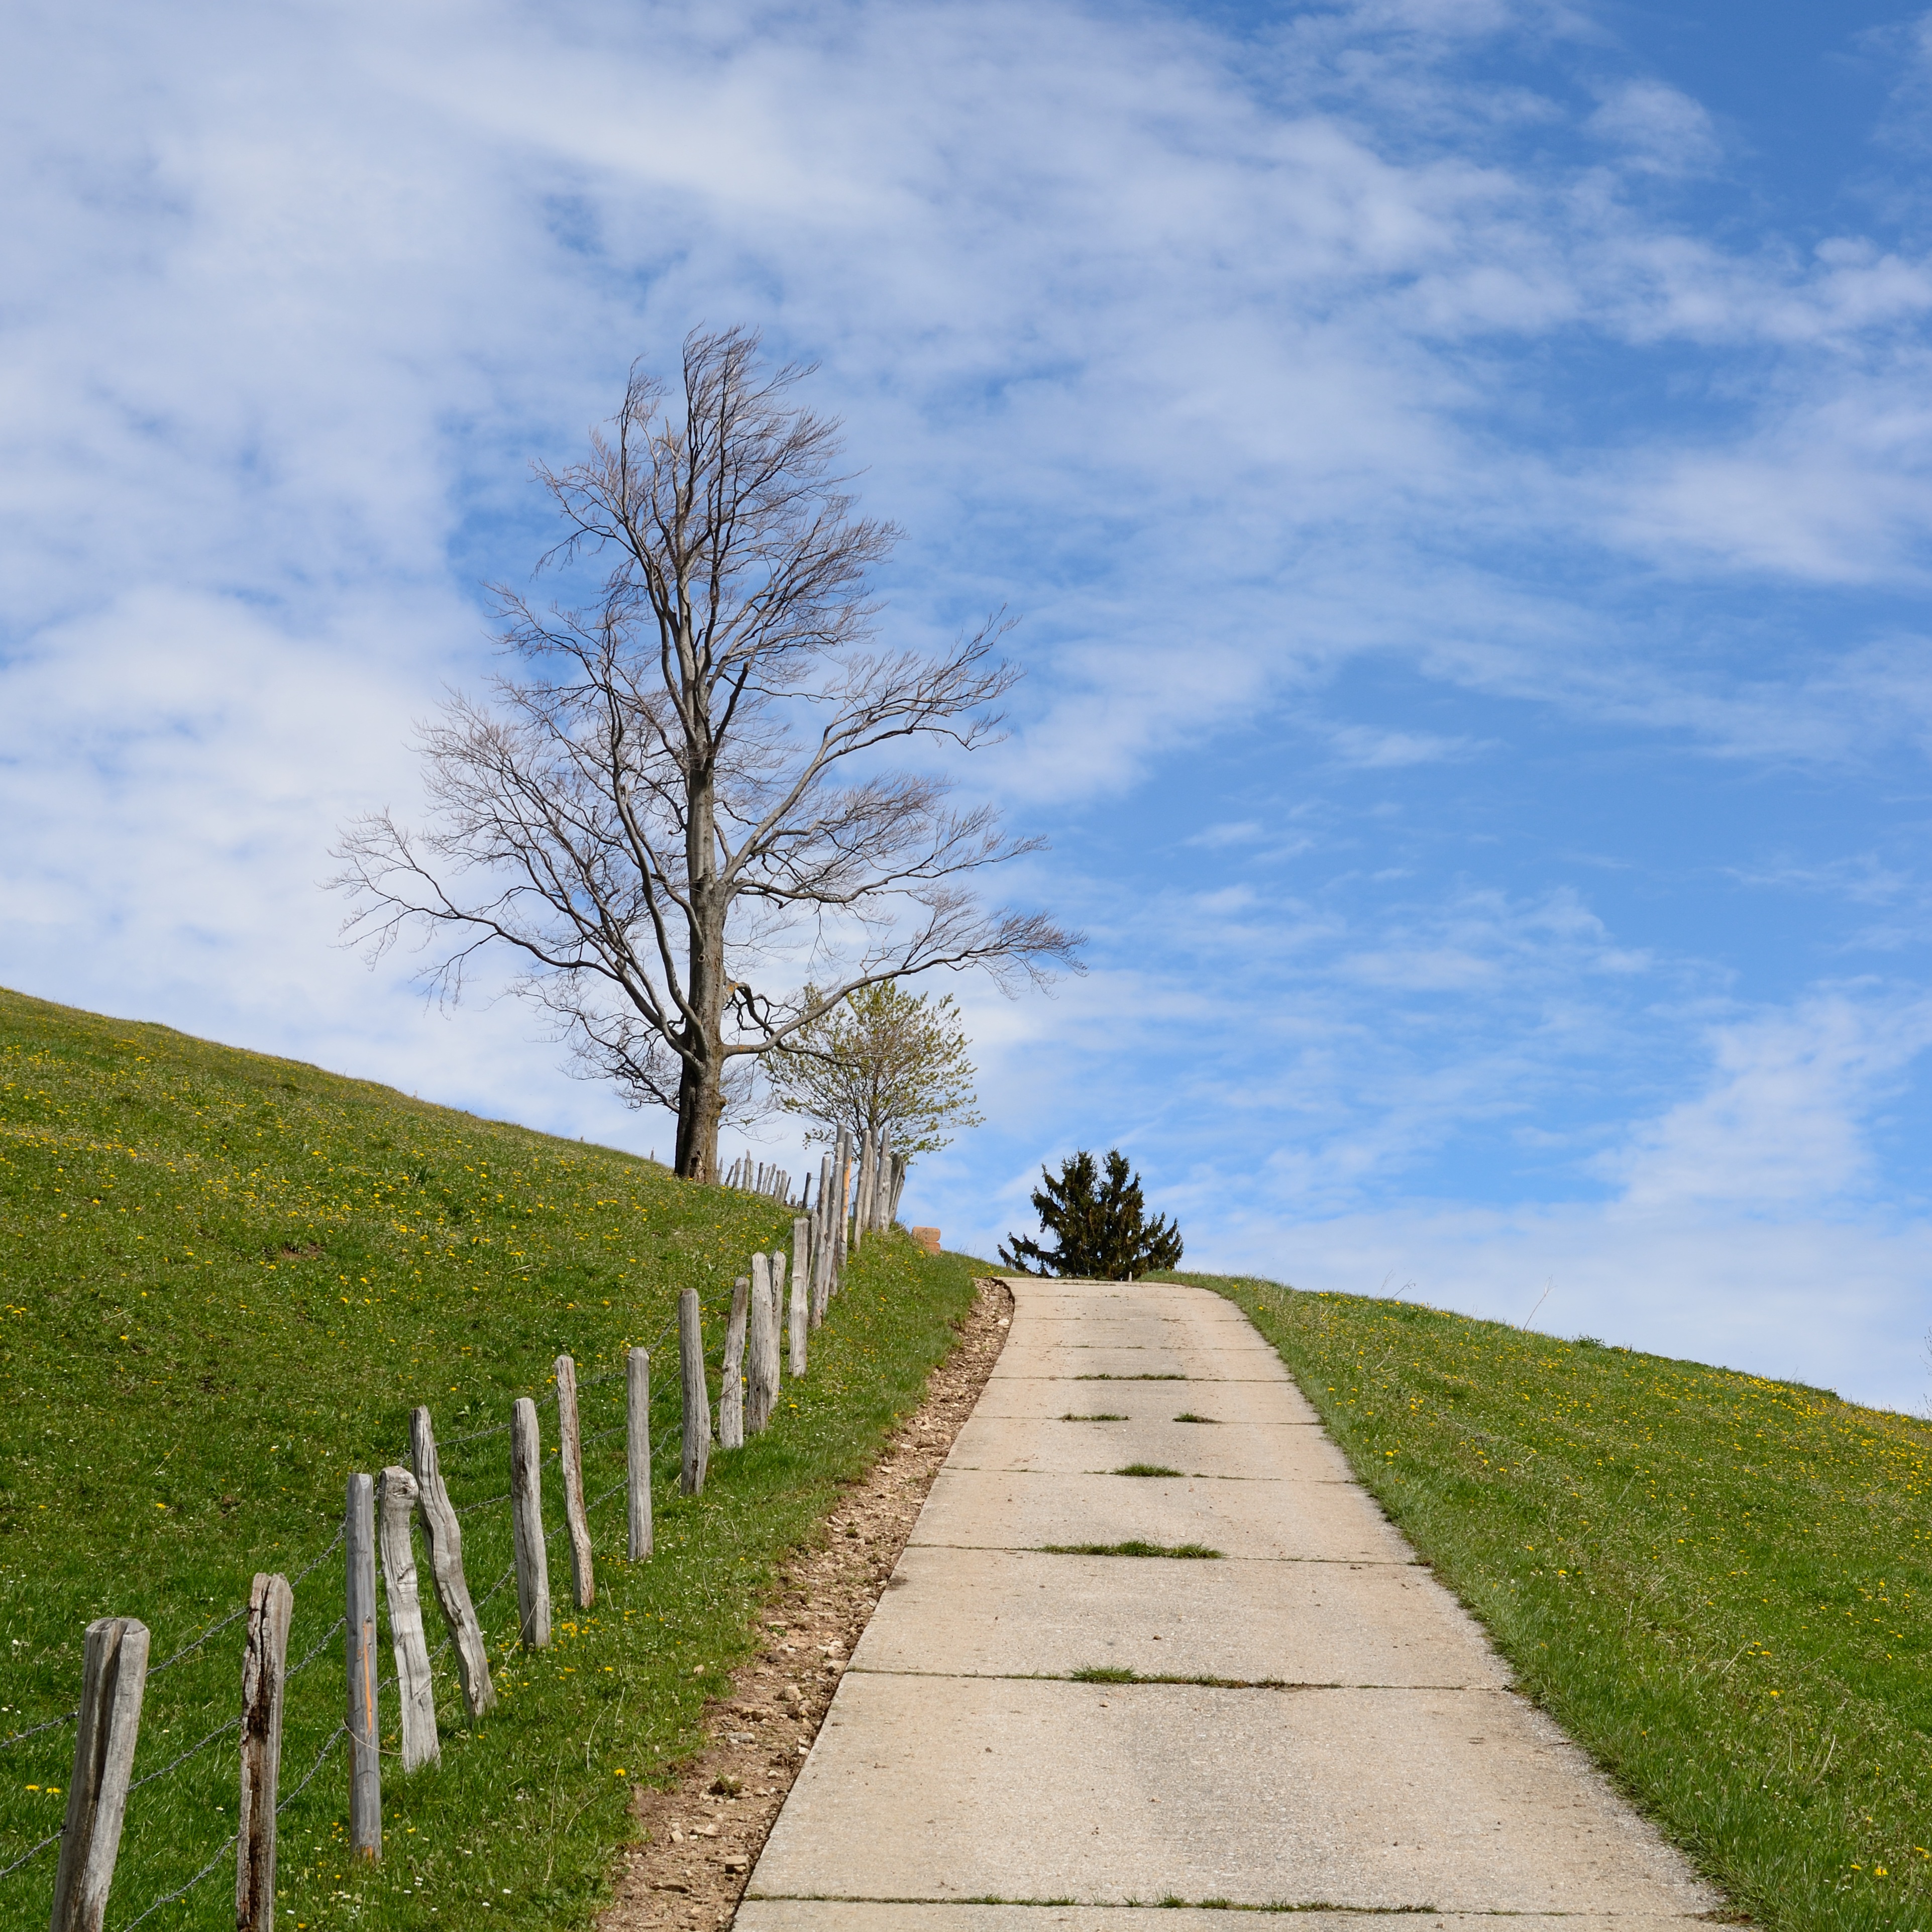
landscape, tree, nature, grass, horizon, mountain, cloud, plant, sky, road, field, meadow, morning, hill, idyllic, spring, autumn, wide, mood, idyll, away, rural area, woody plant